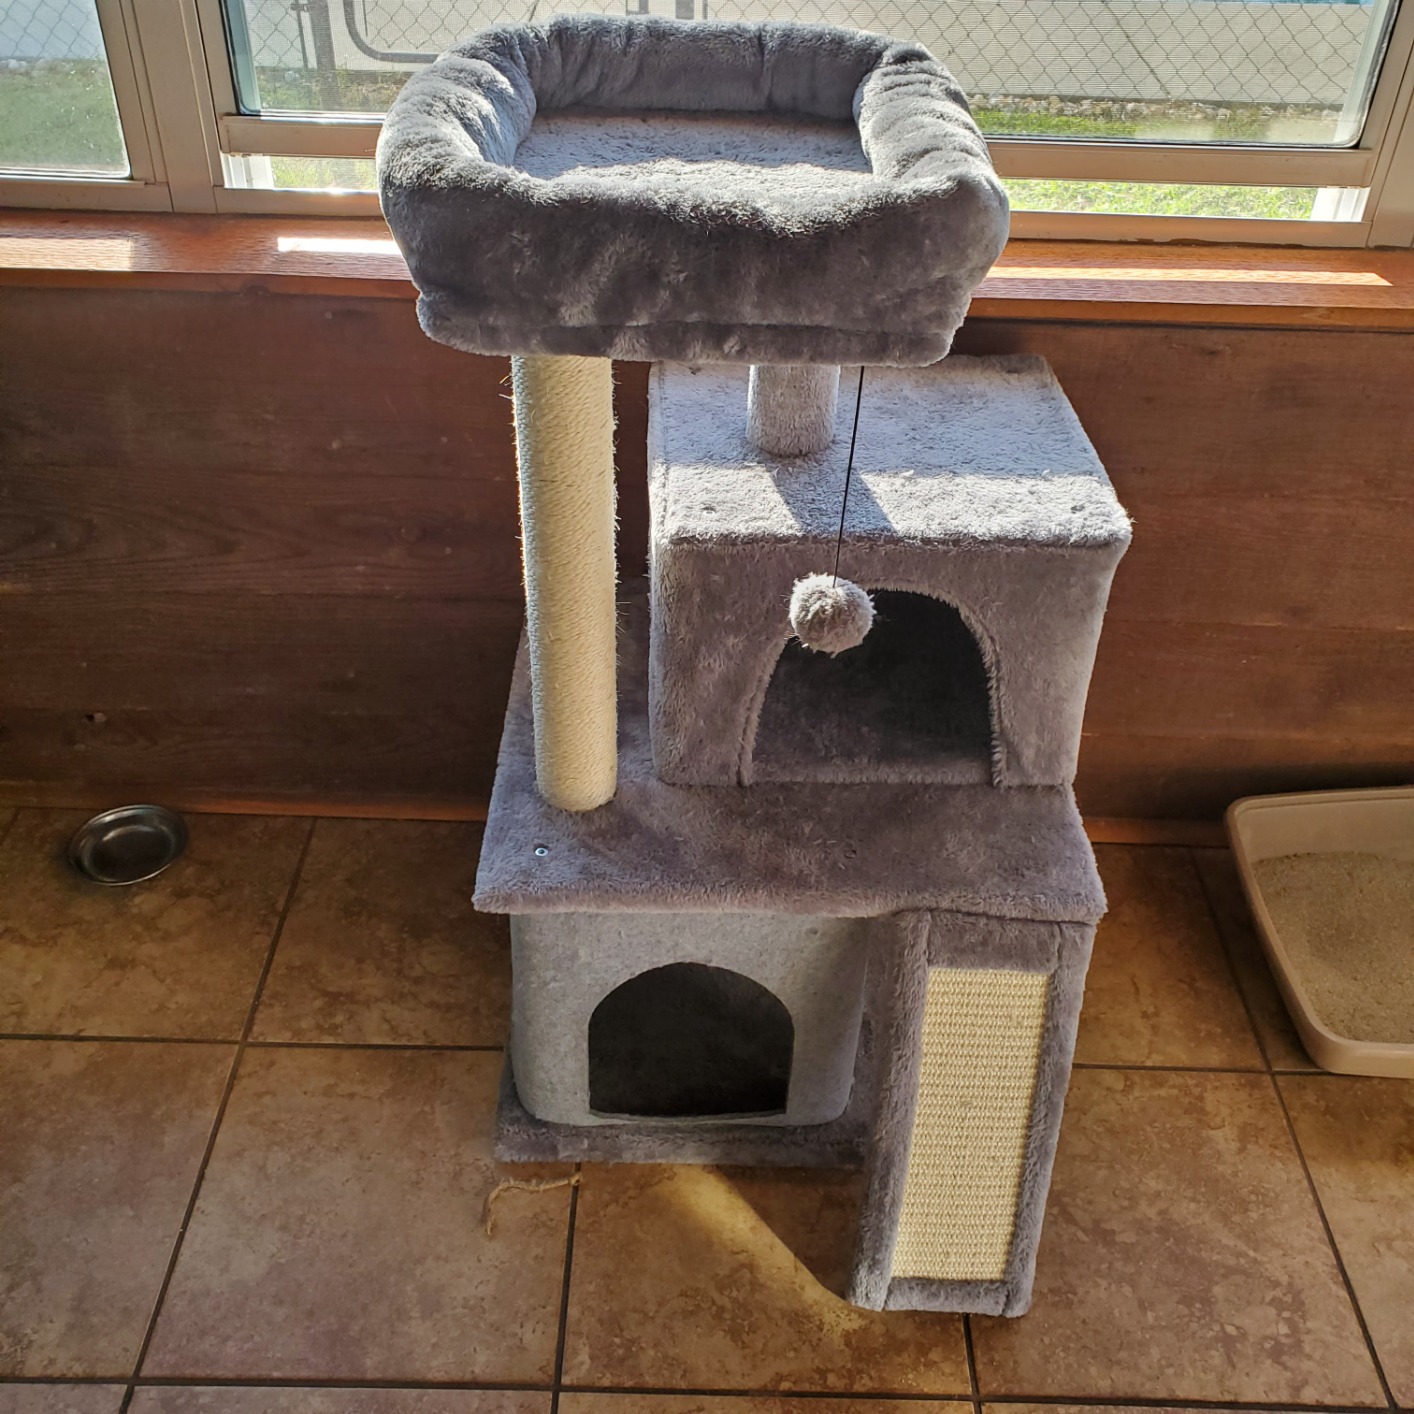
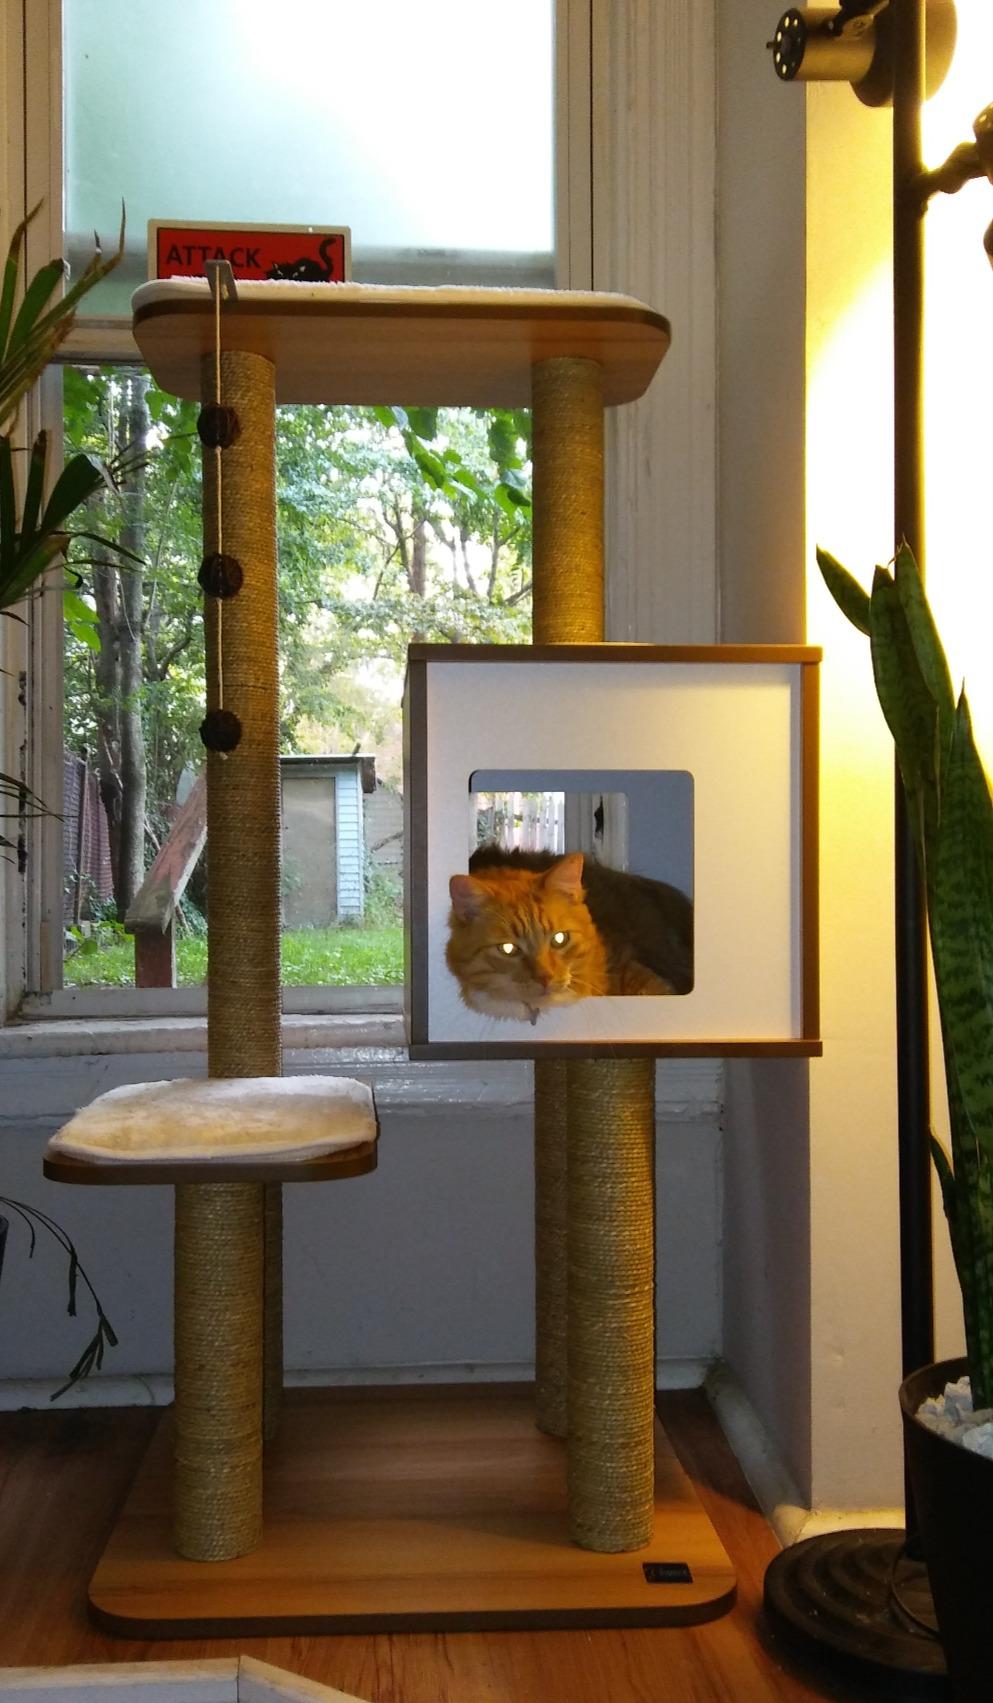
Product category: items_cat tree
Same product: no